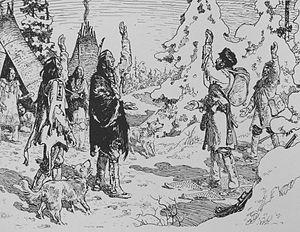
Pierre-Esprit Radisson, né probablement à Paris vers 1636 et mort à Londres le 21 juin 1710, explorateur et commerçant de fourrures français en Nouvelle-France. Accusé de traîtrise par certains historiens canadiens-français en raison de ses nombreux changements d'allégeance, il est l'un des personnages les plus colorés et controversés de l’histoire de la Nouvelle-France. Il est avec Médard Chouart des Groseilliers le fondateur de la Compagnie de la Baie d'Hudson.
L'histoire des Amériques, à fortiori des Algonquins, commence souvent avec sa découverte par l'Italien Christophe Colomb en 1492, mais pourtant, les premières traces de vies sur le continent remontent à environ 25 000 ans avant notre ère. C'est petit à petit que des vagues d'autochtones se succédèrent et au fil des glaciations peuplèrent l'Amérique. Au Québec, on relate l'arrivée des premiers occupants vers 15 000 ans avant notre ère à la suite du retrait tardif du glacier. Au nord-ouest du Québec, en Abitibi-Témiscamingue, « ce n'est que vers 10 500 ans avant notre ère que débute la libération des glaces qui emprisonnent jusqu'alors le territoire » et le peuplement.
Charles William Jefferys est un peintre, illustrateur, auteur et enseignant canadien, surtout connu pour ses représentations historiques.
Rouyn-Noranda est une ville-MRC et depuis 1966, le chef-lieu de la région administrative de l'Abitibi-Témiscamingue à l'ouest du Québec, au Canada. Son économie est actuellement basée sur l'exploitation et transformation des ressources minières et forestières, la fabrication d'équipements pour ces industries et un secteur tertiaire développé, dont les services administratifs.